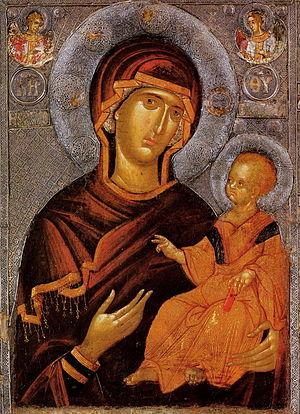
La Macédoine du Nord, en forme longue la république de Macédoine du Nord, est un pays d'Europe du Sud situé dans la péninsule des Balkans.